Vehicle registration plates of Italy

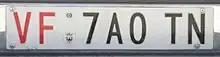
Registration plate of Trento Fire Service

Car and truck trailers had two plates: the trailer's own one was quite small and bore the word "RIMORCHIO" (trailer) and a two letters-five digit code, the other had the same size of vehicles' rear plates and bore the same registration of the prime mover with black decal-characters on a retroflective yellow base. From February 2013 new trailer plates were introduced: they use the same pattern of standard vehicle plates, the numeric scheme is XL 000 LL where "L" is a generic letter, "0" is a digit and "X" is the reserved letter. Mover repetition plates are no longer needed on trailers registered with new plates, however they are still compulsory for old trailers with small plates and small unregistered "appendix trailers".